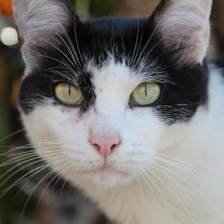
Label: animals